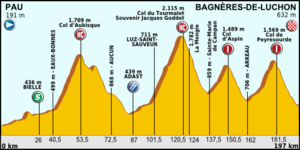
16. etape af Tour de France 2012
Sekstende etape af Tour de France 2012 var en 197 km lang bjergetape. Den blev kørt onsdag den 18. juli fra Pau til Bagnères-de-Luchon.